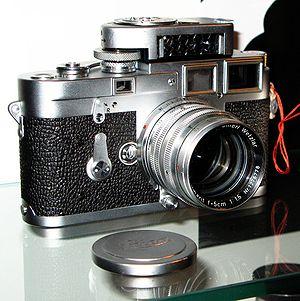
Le Leica M3 est un appareil photographique au format 24×36 et à mise au point télémétrique produit par le fabricant allemand Leica Camera AG, à partir de 1954.